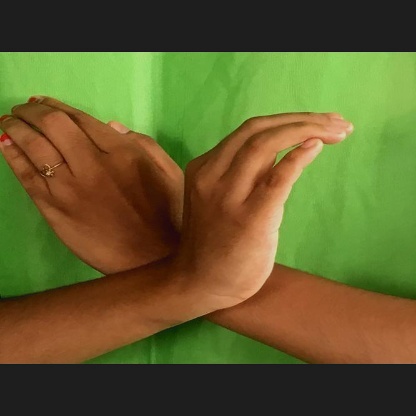
Mudra: Nagabandha